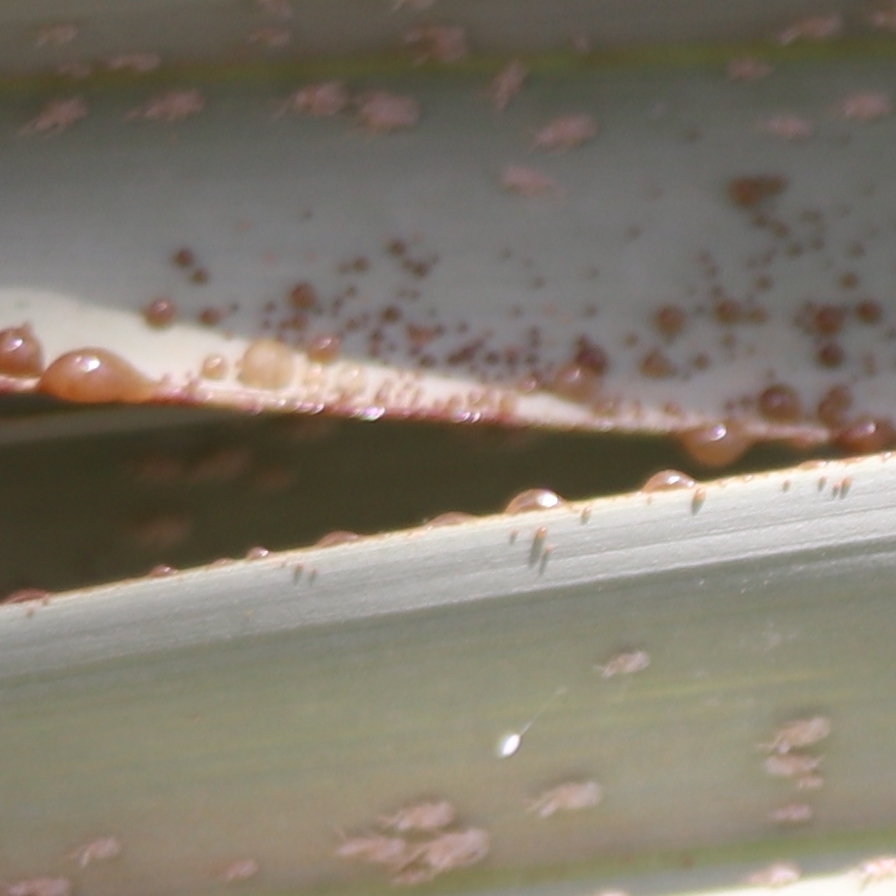
Label: Dubas